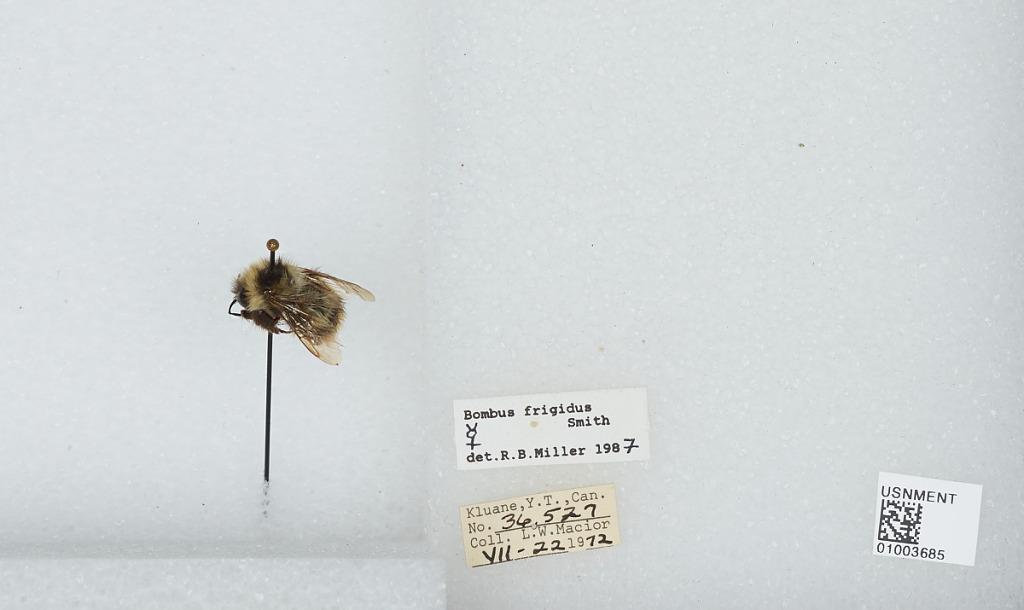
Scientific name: Bombus (Pyrobombus) frigidus Smith
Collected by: L. Macior
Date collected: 1972-7-22
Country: Canada
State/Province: Yukon Territory
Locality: Kluane
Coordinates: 60.75, -139.5
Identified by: Miller, R. B.